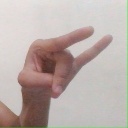
अक्षर: च